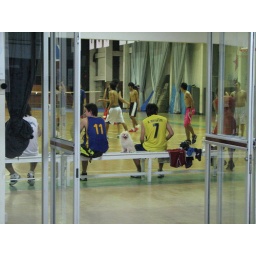
another example of a random dog just sitting in a building.